Postmodern art

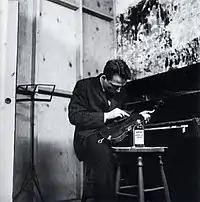
"Solo For Violin • Polishing" as performed by George Brecht, New York, 1964. Photo by G Maciunas

Fluxus was named and loosely organized in 1962 by George Maciunas (1931–78), a Lithuanian-born American artist. Fluxus traces its beginnings to John Cage's 1957 to 1959 Experimental Composition classes at the New School for Social Research in New York City. Many of his students were artists working in other media with little or no background in music. Cage's students included Fluxus founding members Jackson Mac Low, Al Hansen, George Brecht and Dick Higgins.